Nick Hendry

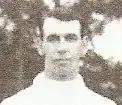

Conal Nicholson "Nick" Hendry (1887 – 9 April 1949) was an English footballer who played as a goalkeeper.